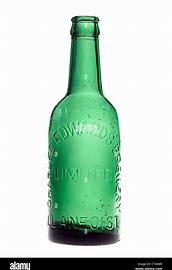
Waste category: glass